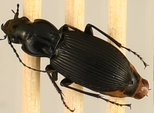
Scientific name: Pterostichus lachrymosus
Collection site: Mountain Lake Biological Station NEON (MLBS), plot MLBS_010